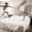
Label: bed